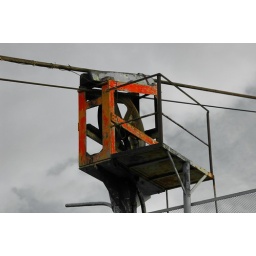
cable car going up to the Turtle lake in Tbilisi